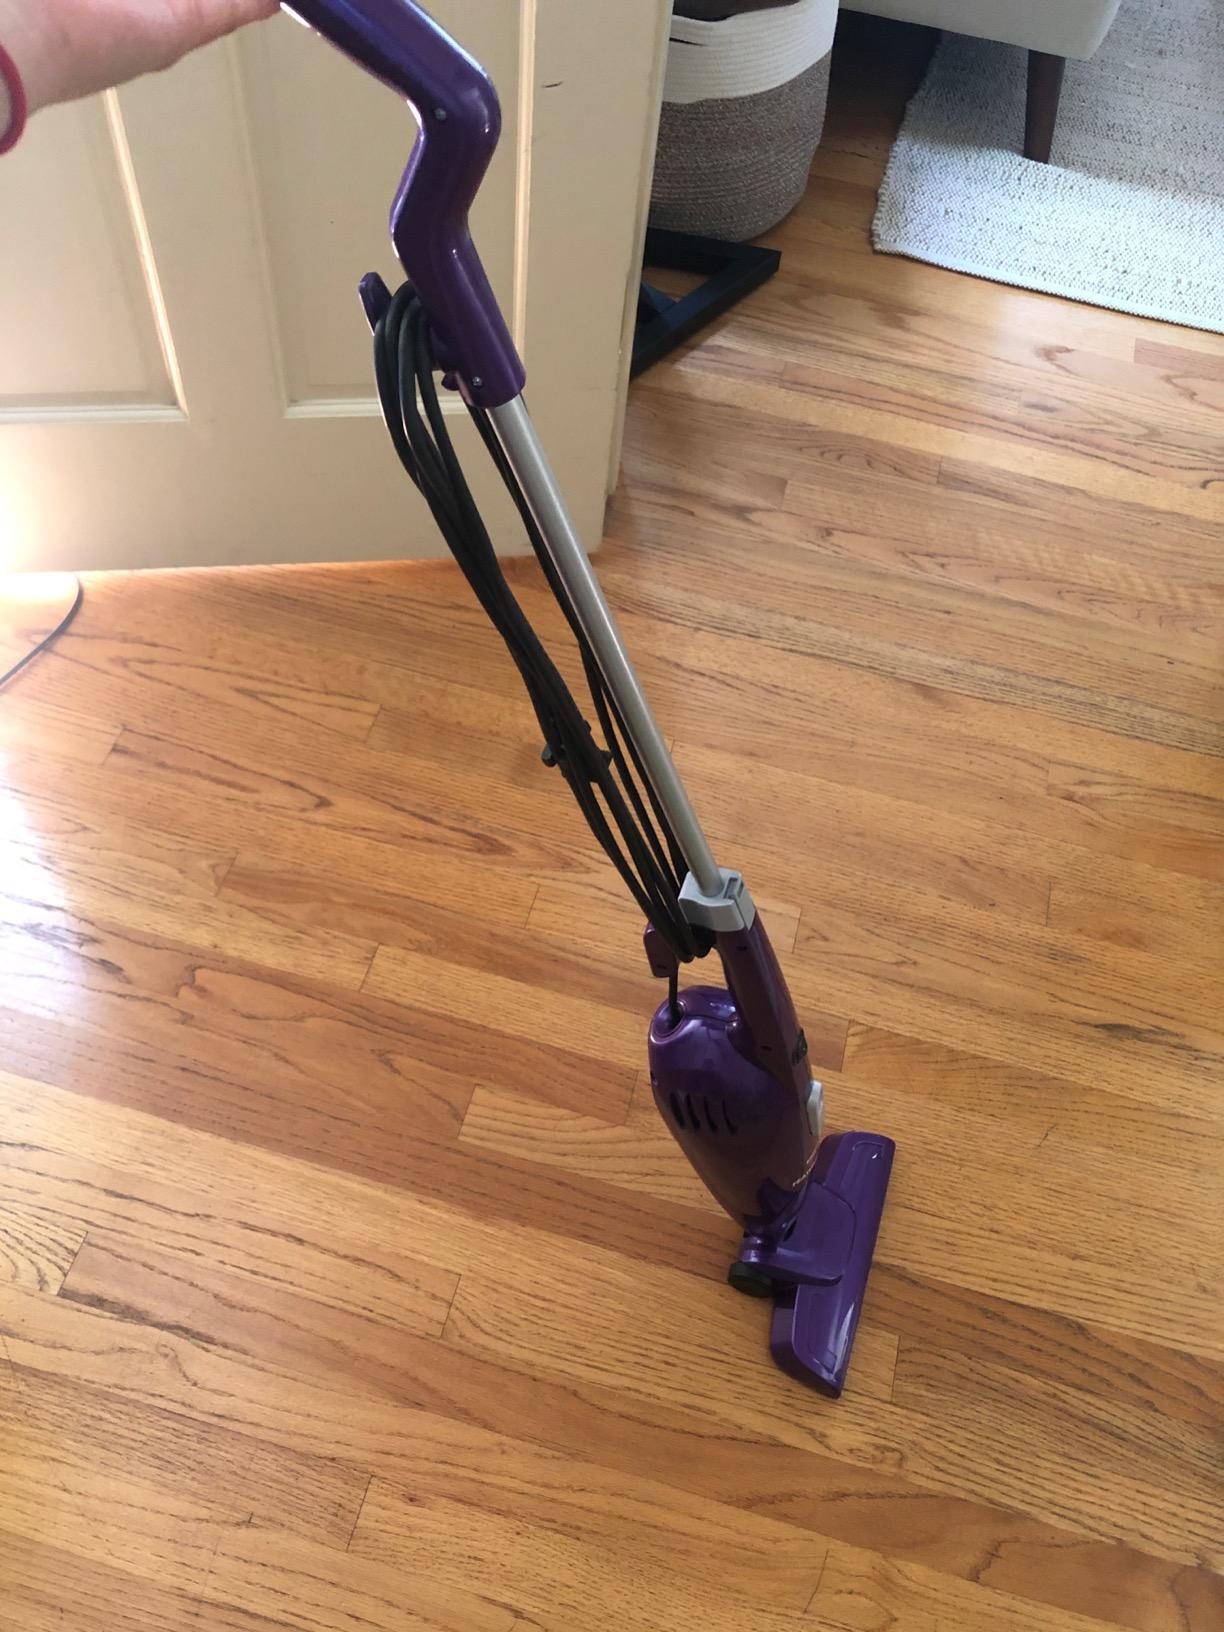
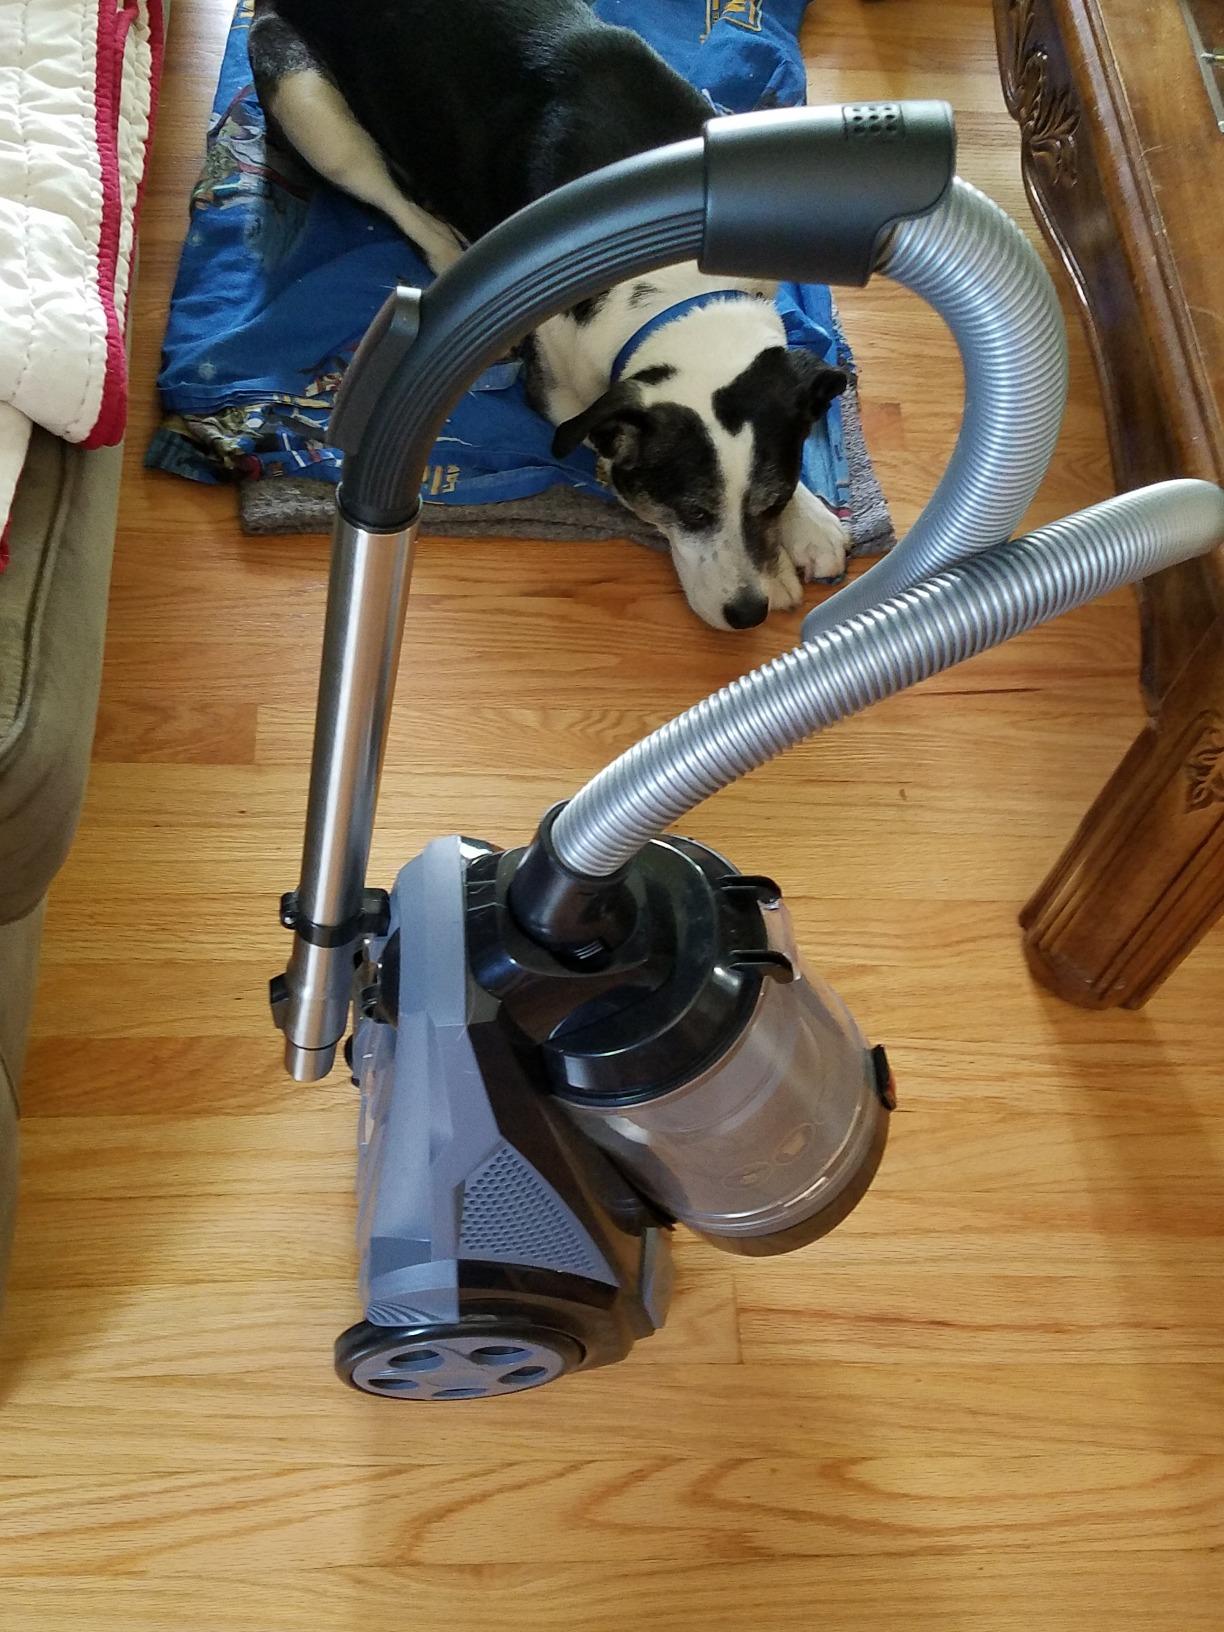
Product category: items_vacuum
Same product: no